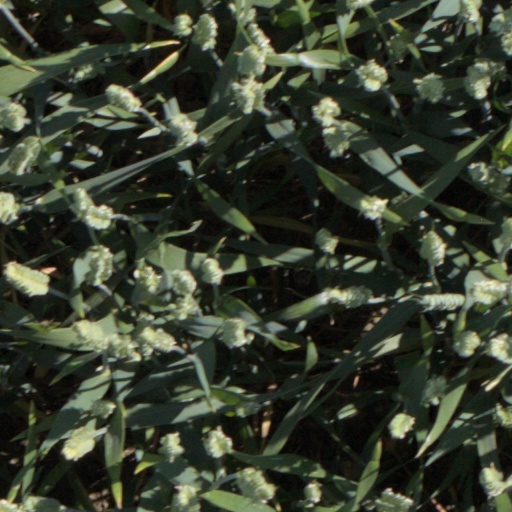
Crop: wheat